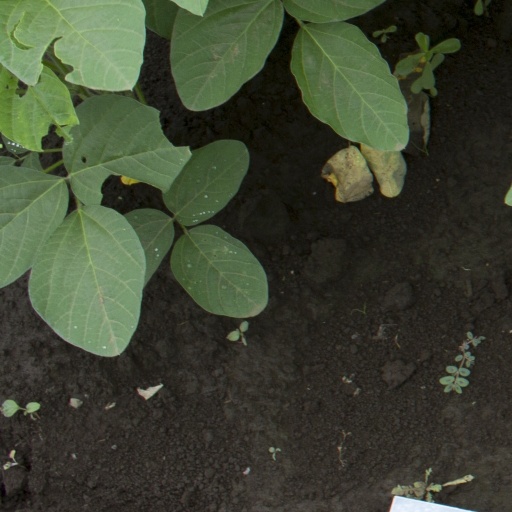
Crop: soybean